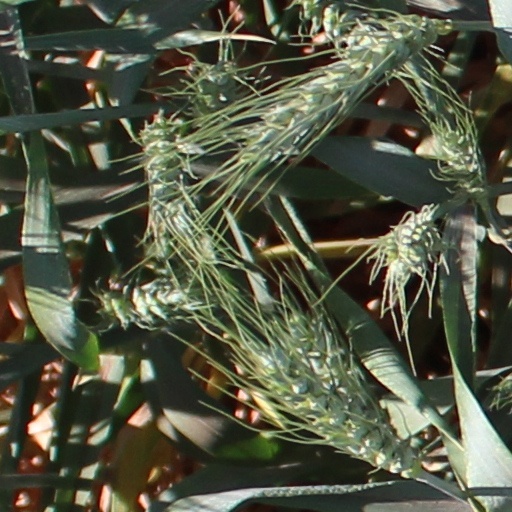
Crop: wheat